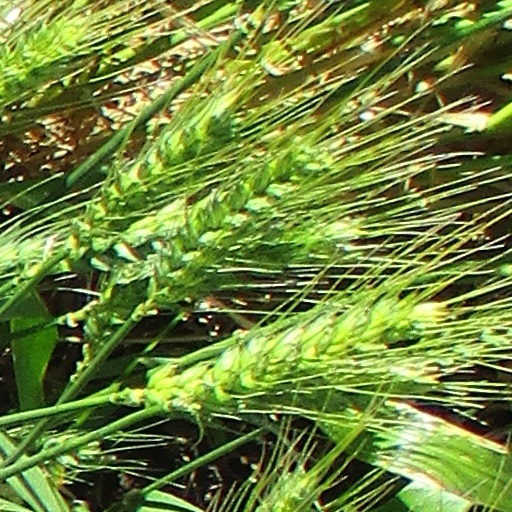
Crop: wheat